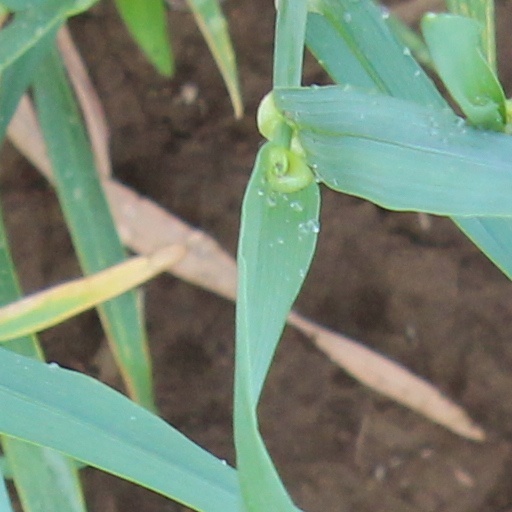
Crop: wheat